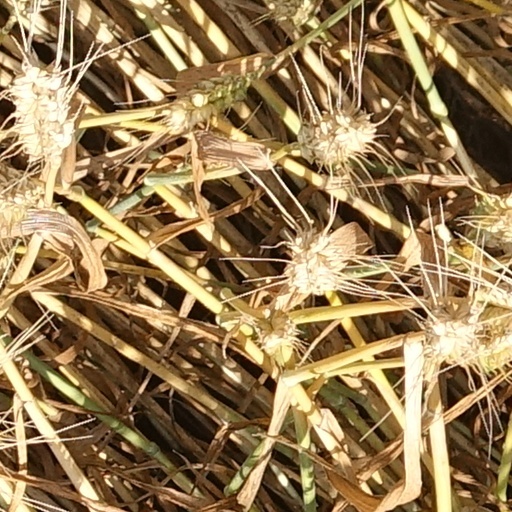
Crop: wheat